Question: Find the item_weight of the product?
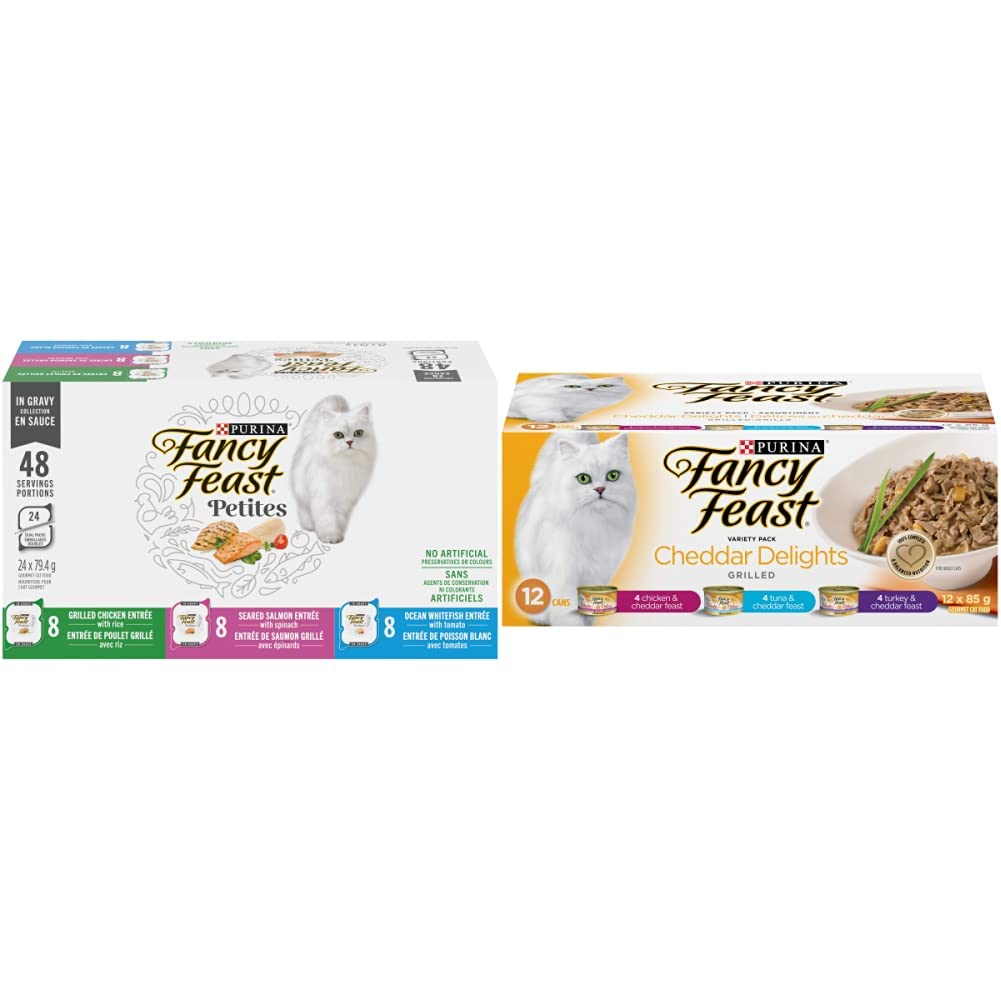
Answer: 79.4 gram